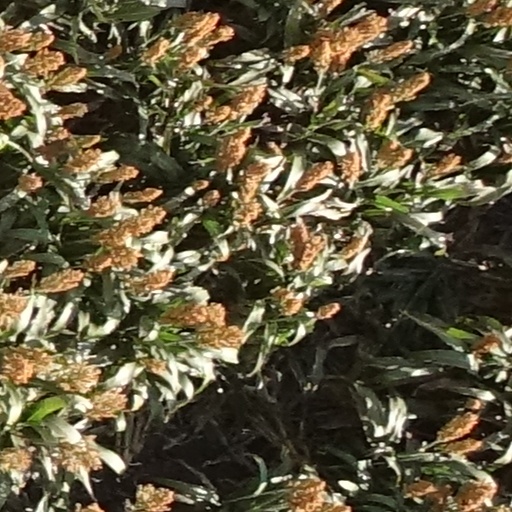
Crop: sorghum